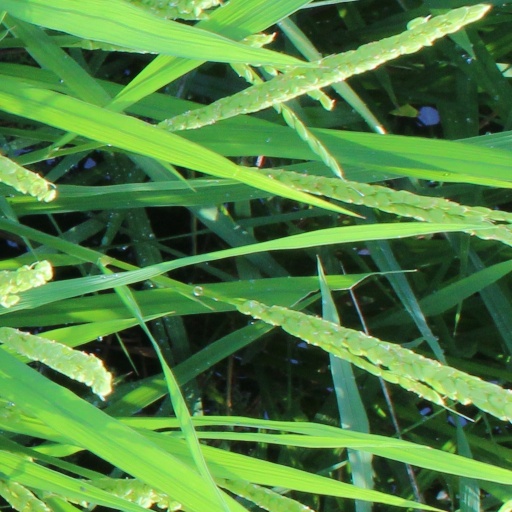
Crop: rice